Arthur Bliss Lane

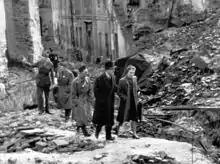
Lane in Warsaw after World War II

While in Poland, Lane resigned his post on February 24, 1947, in protest of the takeover of the country by the Communist puppet regime, and wrote a book detailing what he considered to be the failure of the United States and Britain to keep their promise that the Poles would have a free election after the war. In that book he described what he considered the betrayal of Poland by the Western Allies, hence the title, "I Saw Poland Betrayed". The book was translated into Polish and published in the United States, and later disseminated by an underground samizdat publishing house in Poland in the 1980s.